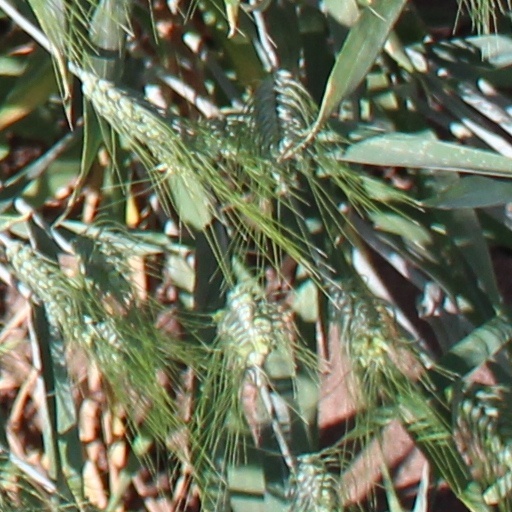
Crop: wheat